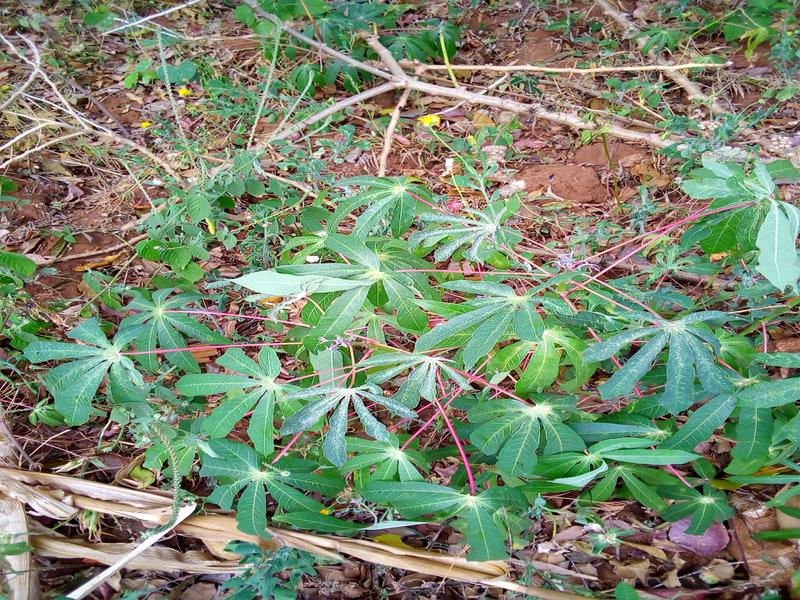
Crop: cassava
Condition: healthy